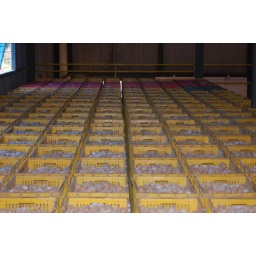
21.After last sorting seed are packed again in plastic boxes ready for seed inspection and certification